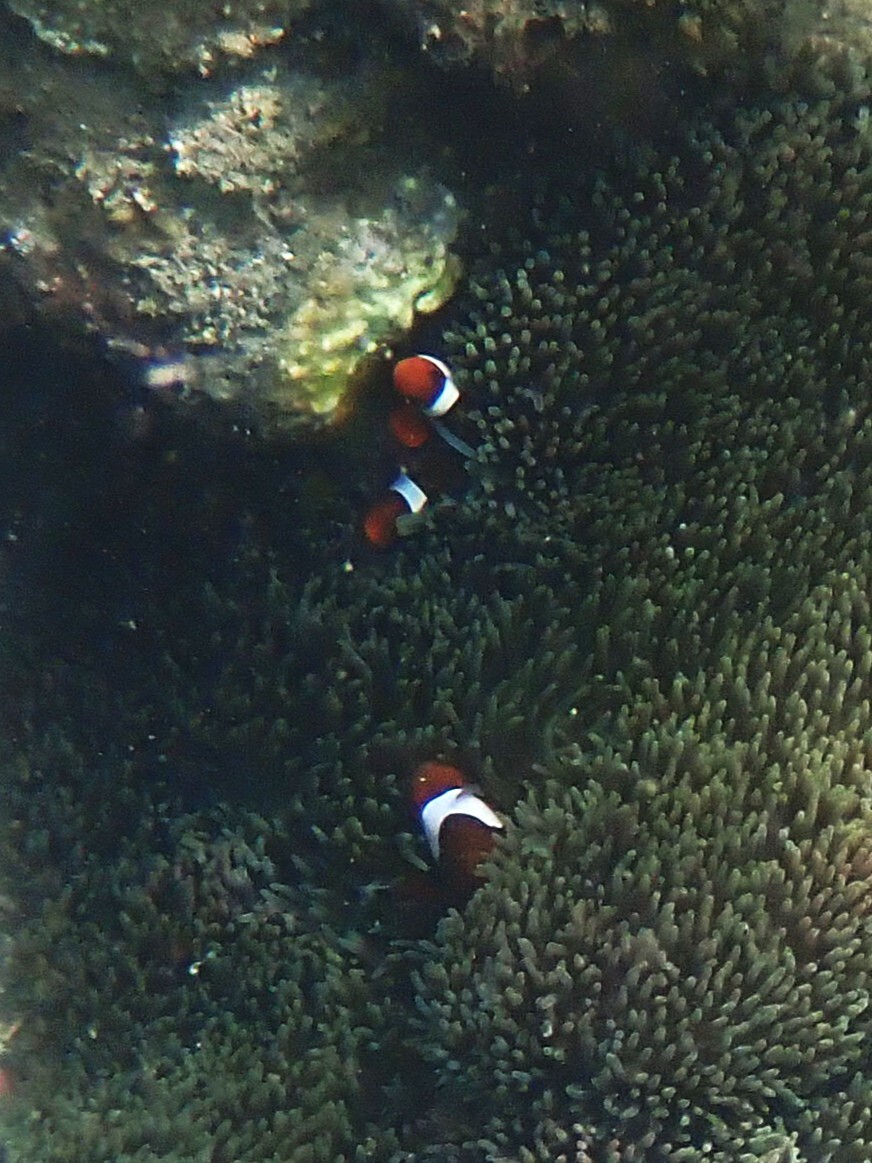
Amphiprion ocellaris (Ocellaris Anemonefish)